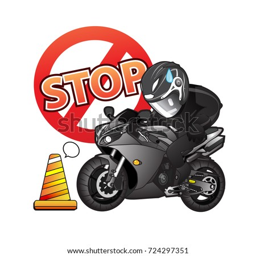
biker with motorcycle isolated on a white background .